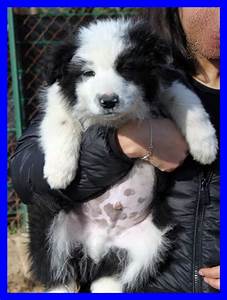
Label: cane